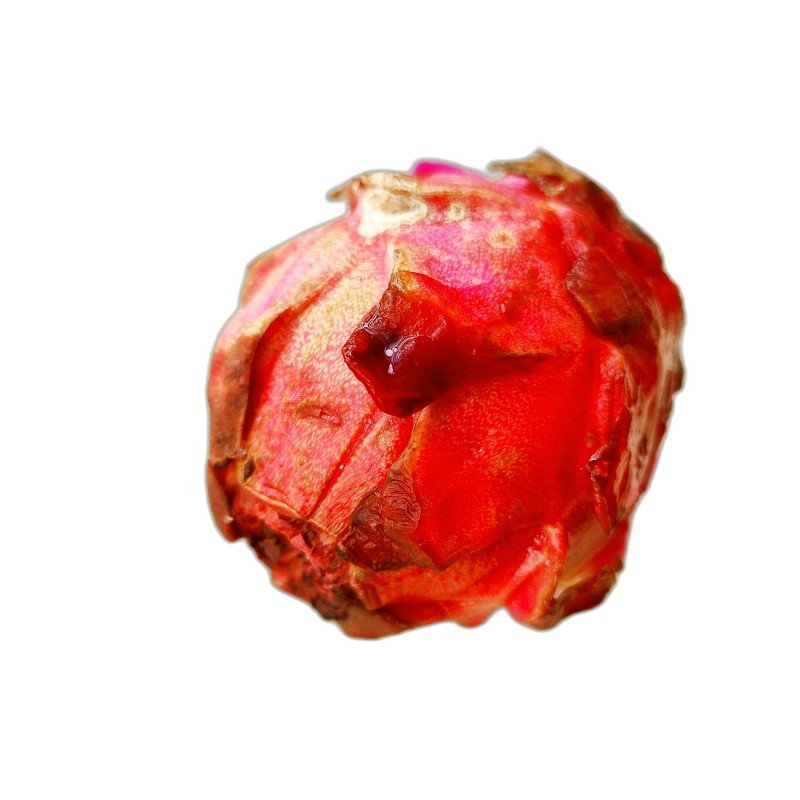
Label: Defect Dragon Fruit